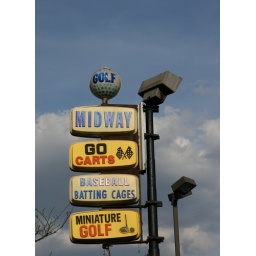
This is a cool plastic sign for Midway Golf in Taylor, Michigan (Van Born Rd).